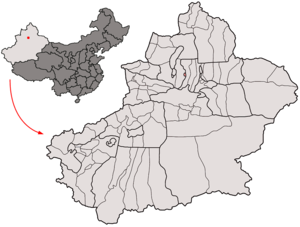
Shihezi
Shihezis beliggenhed i Xinjiang
Shihezi er et kinesisk byamt i den autonome region Xinjiang i det vestlige Kina. Shihezi er den næststørste by i Xinjiang, efter Urumqi. Den har et areal på 460 km² og en befolkning på 640.000 mennesker med en befolkningstæthed på 1.391,3 indb./km². Amtet er direkte underlagt Xinjiangs centralregering.